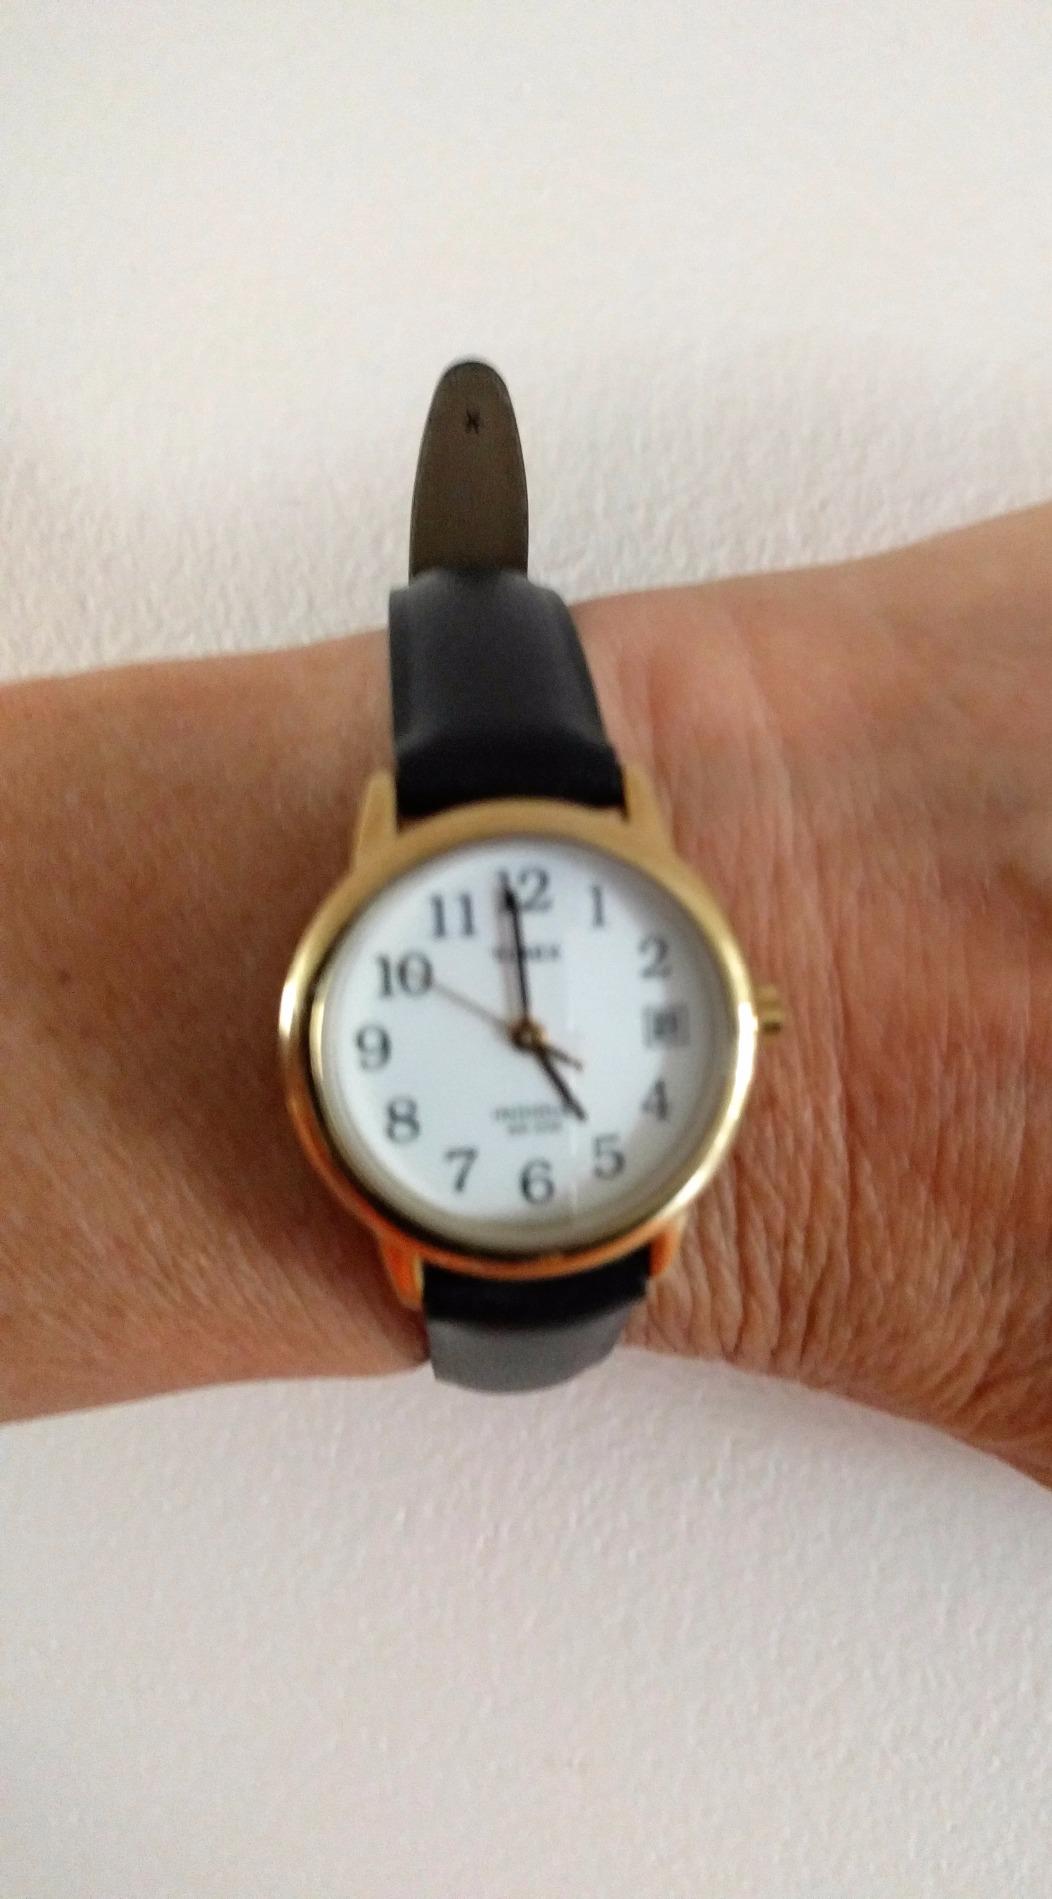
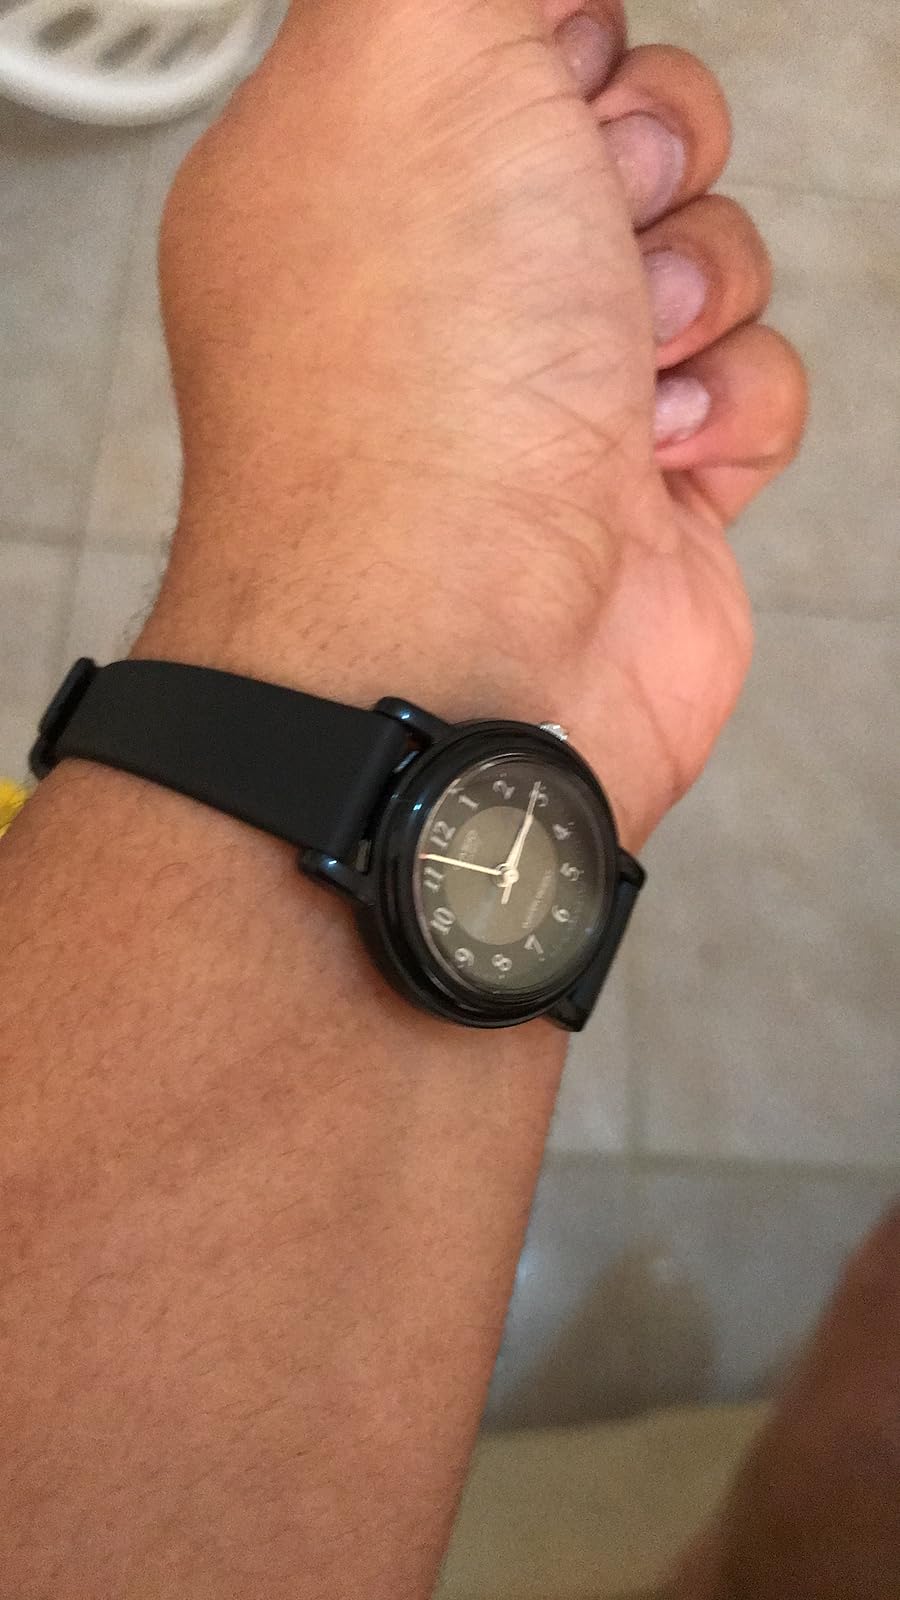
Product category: accessories_watch
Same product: no